Georgia Hubley

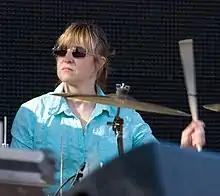
Hubley in 2007

Georgia Mira Hubley is an American percussionist, vocalist, and visual artist. She is one of the two founding members of the indie rock band Yo La Tengo, and is married to the group's other founding member, guitarist/vocalist Ira Kaplan, with whom she lives in New Jersey. The two would often see each other in record shops and at the same shows. They formed the band in 1984, and released their first album, "Ride the Tiger", in 1986 on the Coyote label.